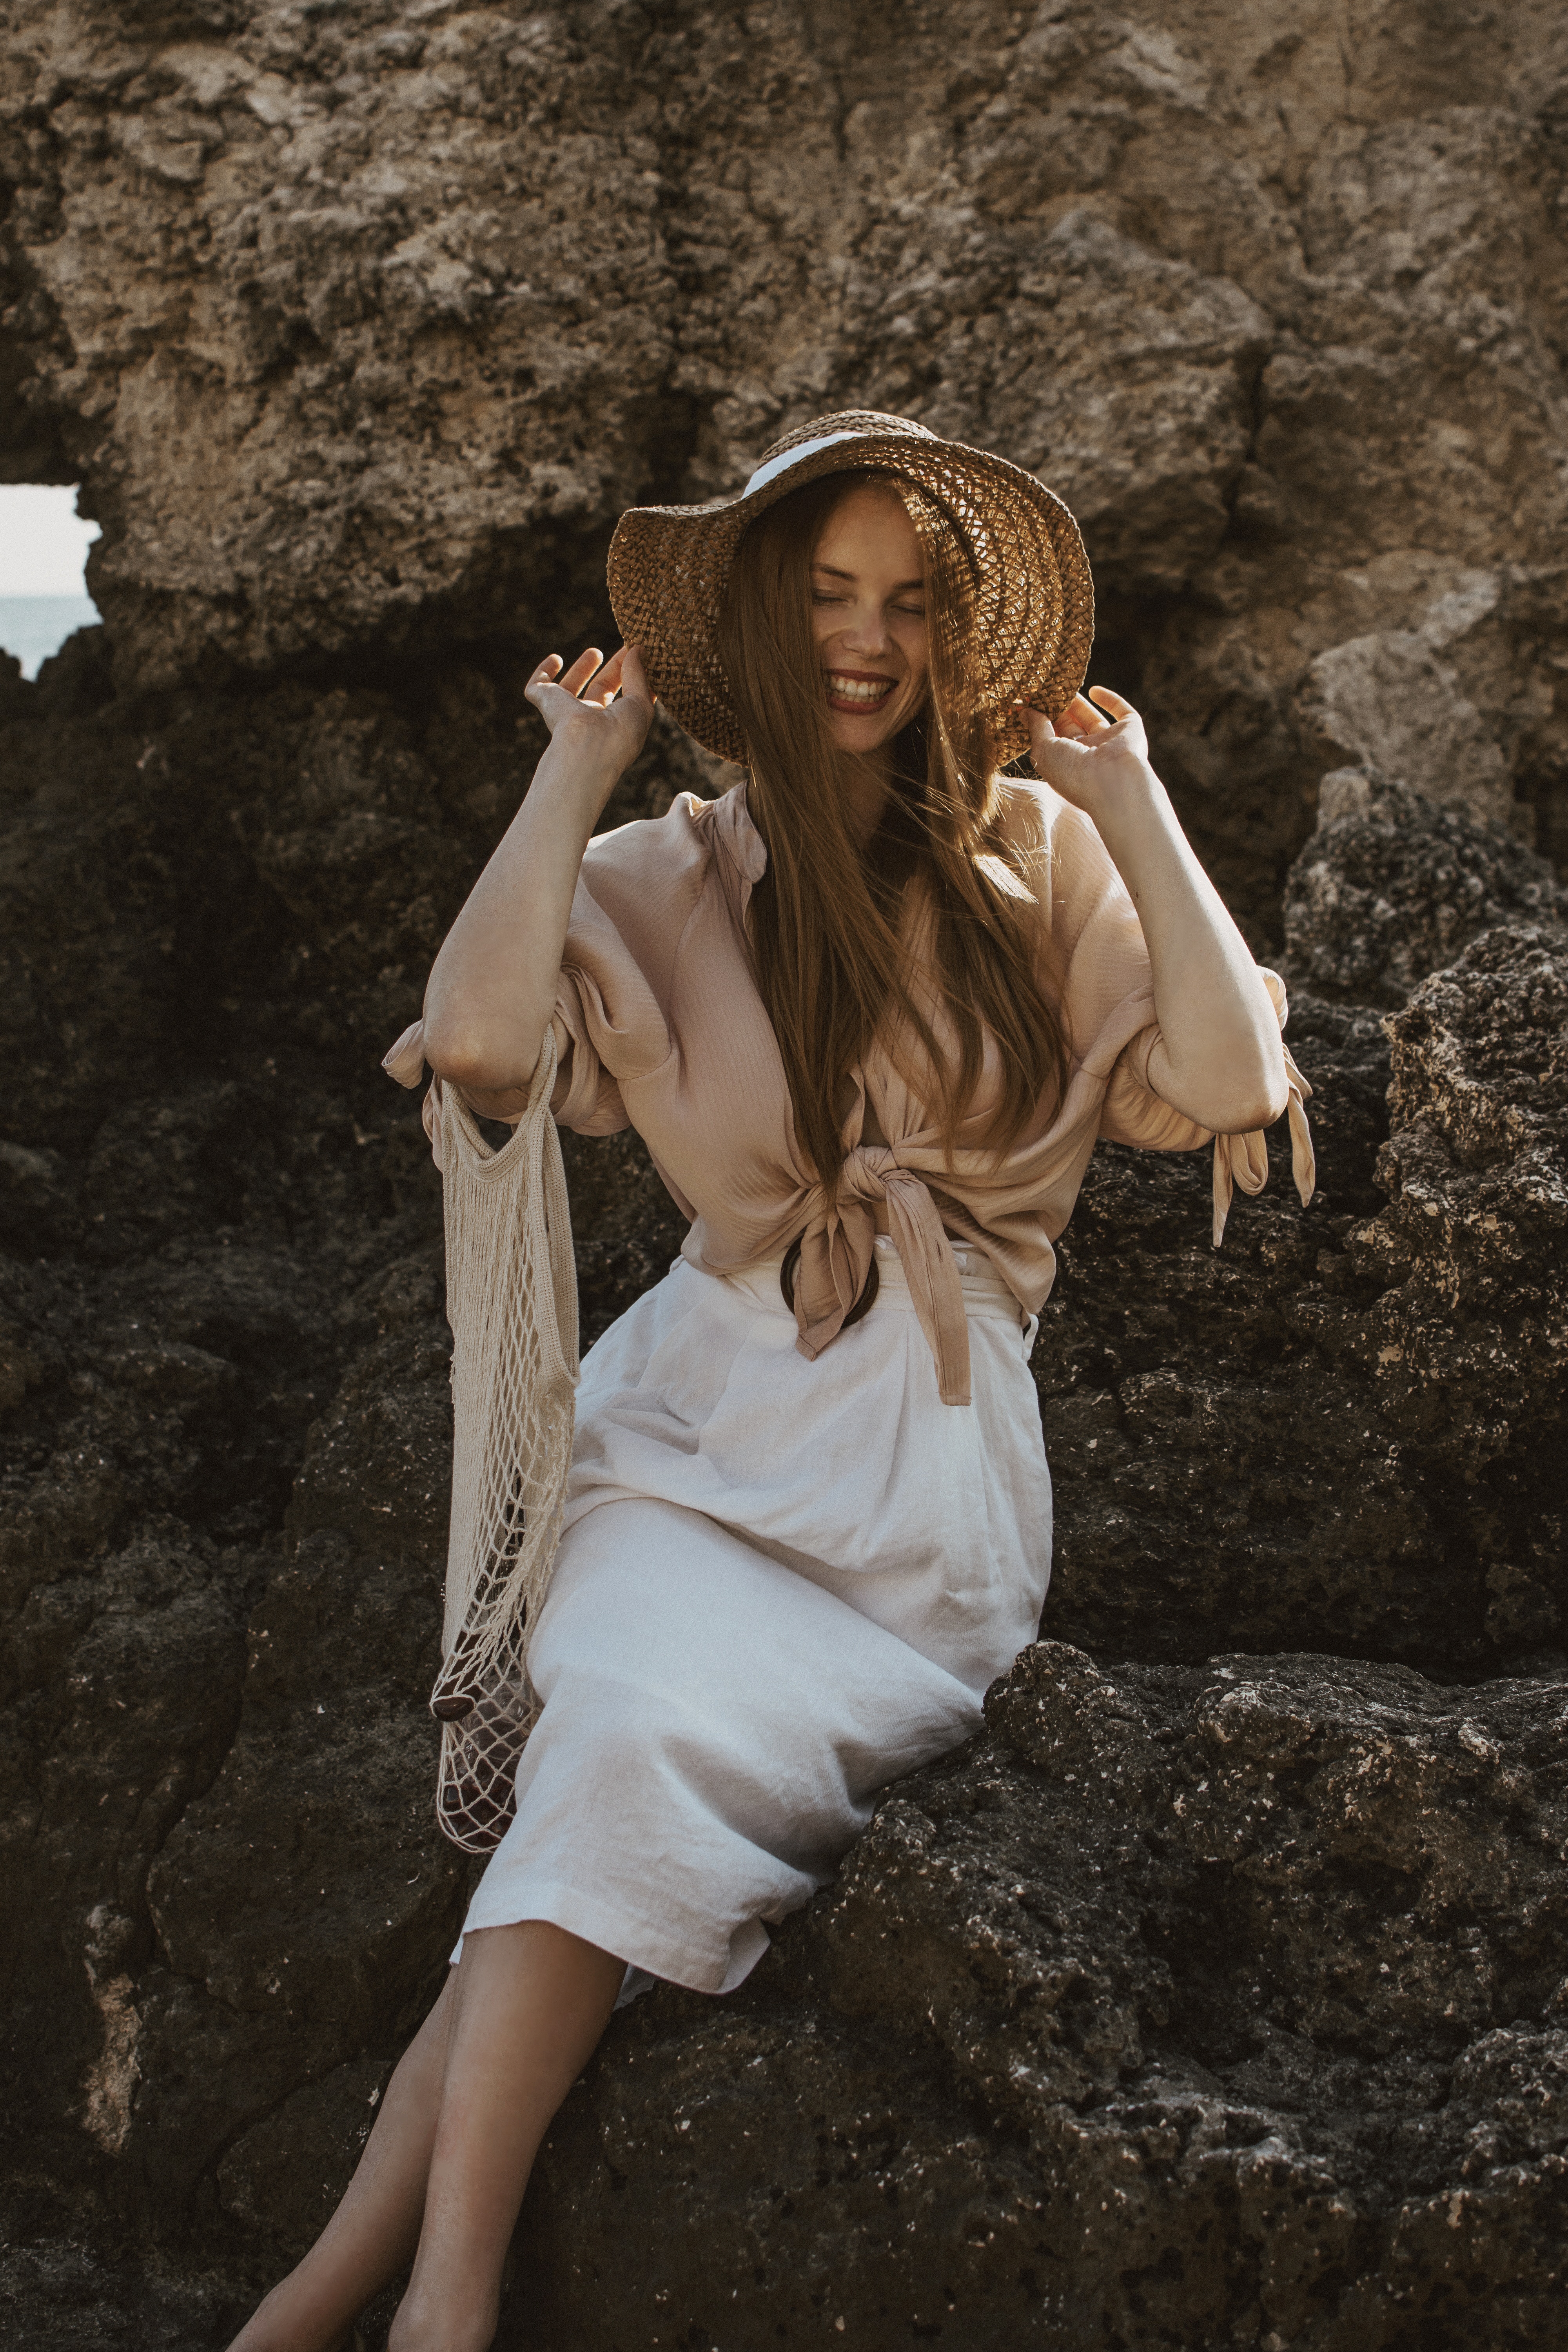
woman, hand, eye, plant, smile, People in nature, hat, flash photography, human body, standing, sun hat, wood, happy, fawn, grass, thigh, black hair, waist, knee, long hair, beauty, fashion design, art model, landscape, human leg, fashion model, forest, blond, brown hair, rock, sitting, necklace, eyewear, boot, jewellery, fun, darkness, portrait photography, fashion accessory, fur, photo shoot, high heels, recreation, portrait, model